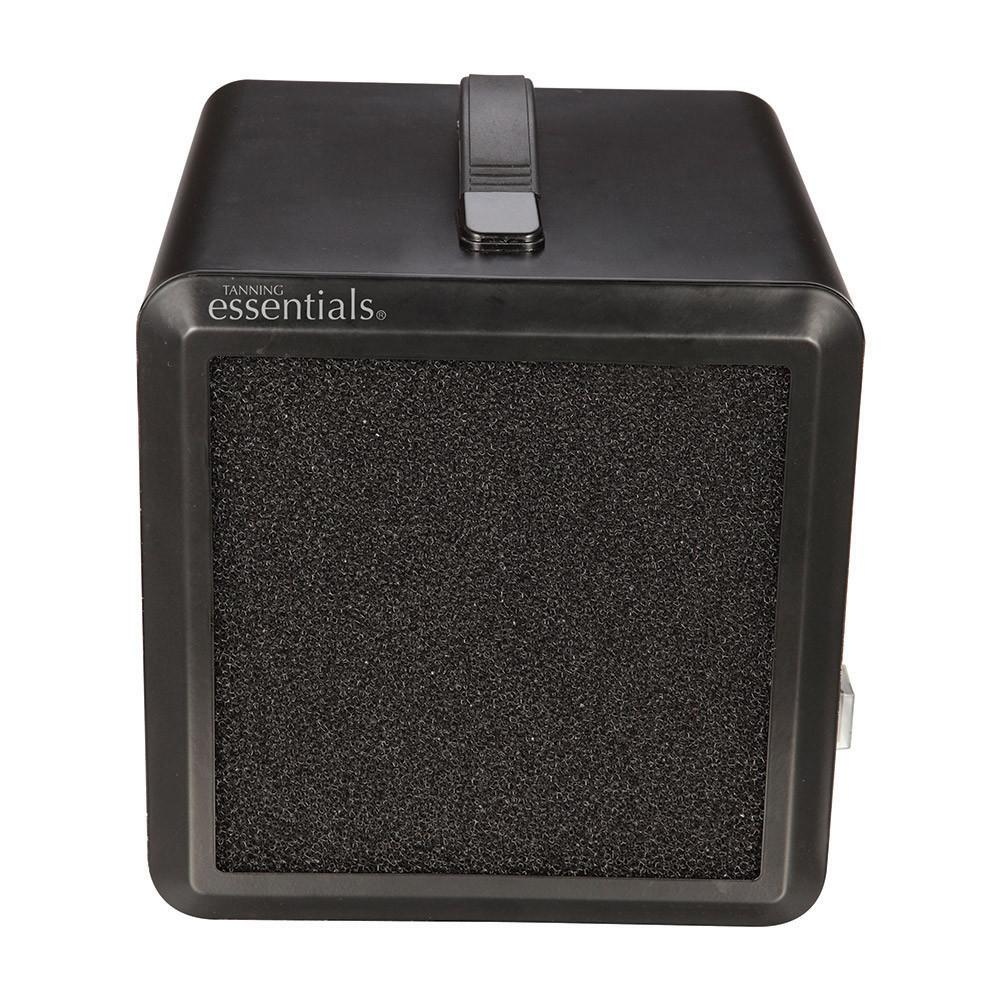
SUMMER TAN MOBILE EXTRACTION UNIT
Please contact Casey Salon Supplies directly to order: Ph: (03) 5995 9499 Email: caseysalonsupplies@outlook.com.au An industry leading innovation that revolutionises spray tanning - the Mobile Turbo Twister from Tanning Essentials is the must have clean air system. Lightweight & compact - the system is perfectly designed to draw excess tanning solution from the surroundings with a 2-stage filtration system. Ideal for minimising over-spray for a more comfortable and healthier tanning environment. Winning Features Simple “plug and play” system for ease of set up and use Lightweight design 2-stage filtration for optimum solution extraction Perfect for home tanning or a mobile Salon business
Brand: Casey Salon Supplies
Category: Health & Beauty > Personal Care > Spray Tanning Tents